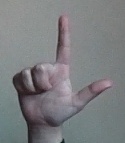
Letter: laam